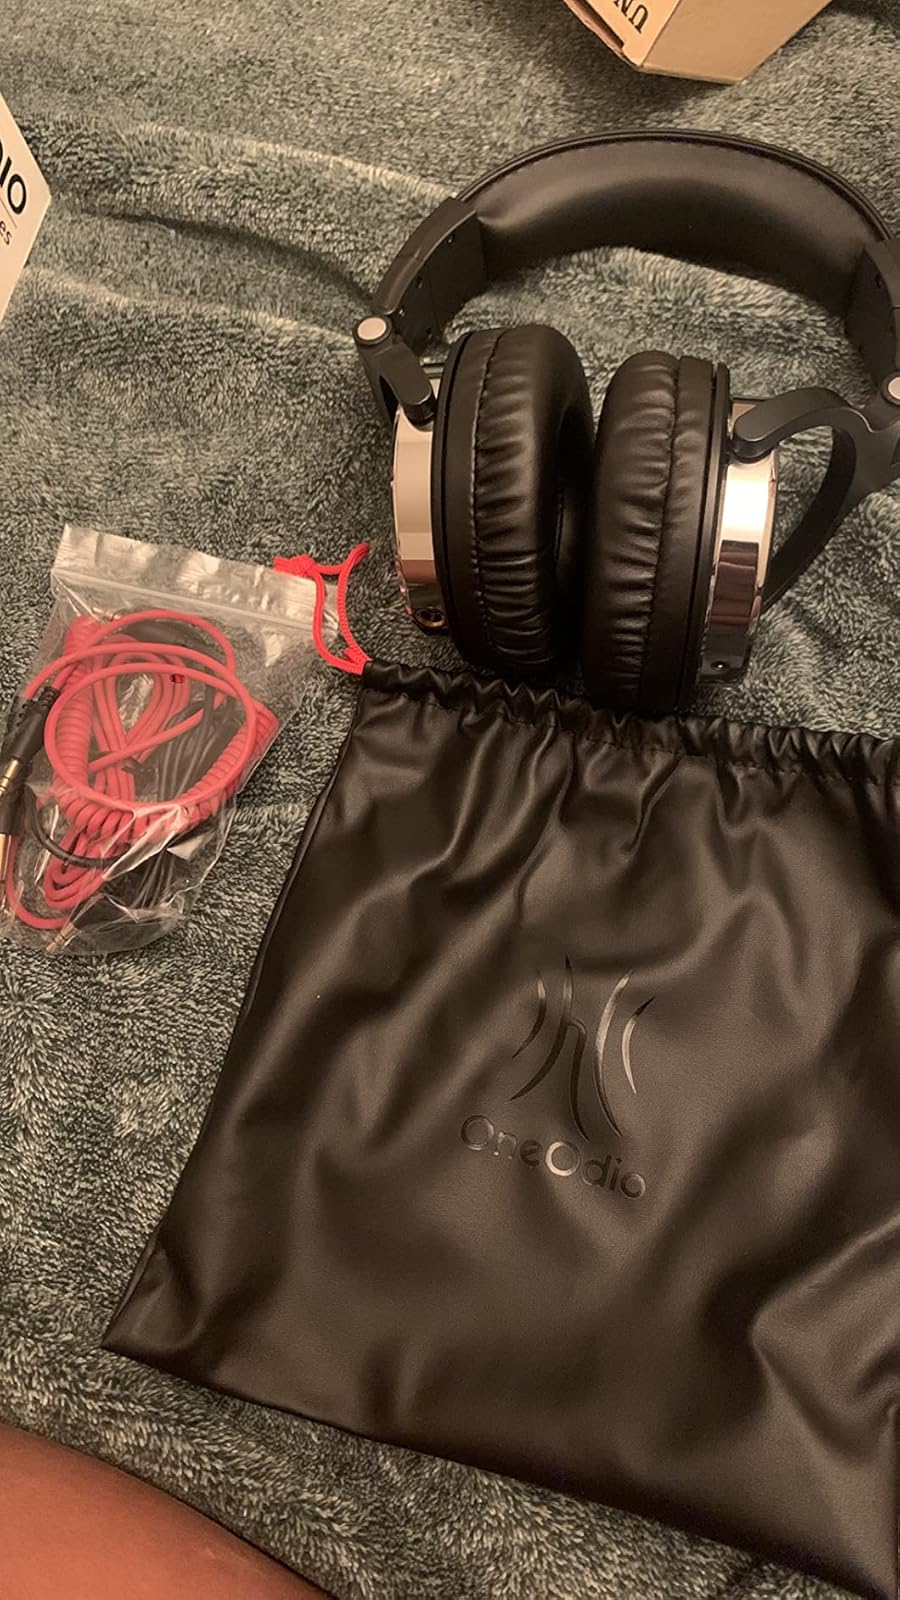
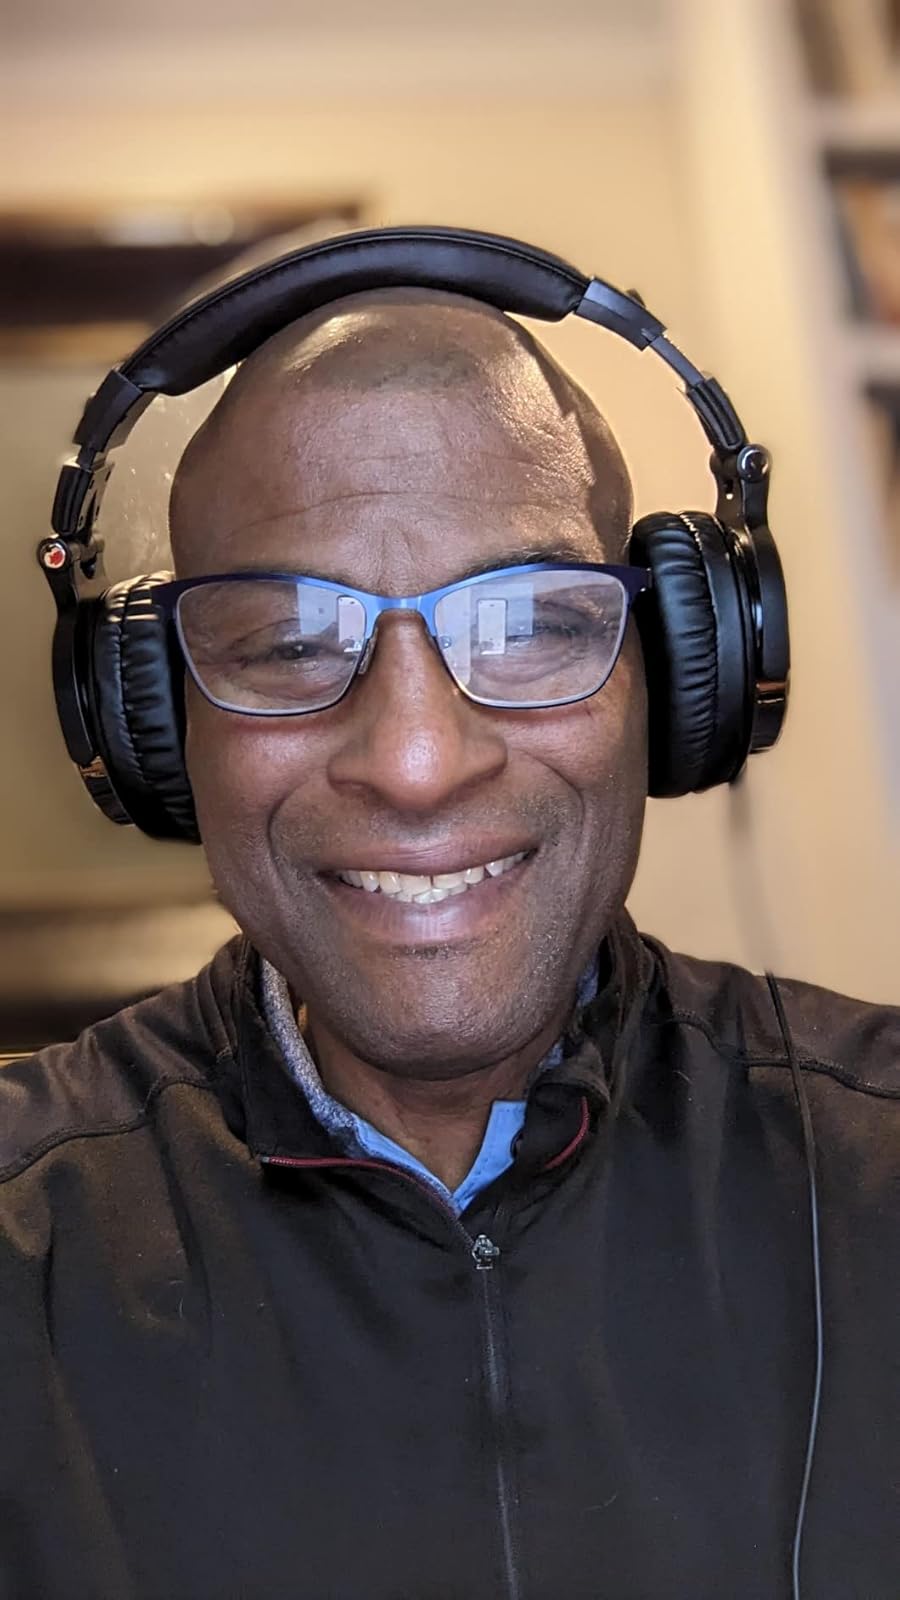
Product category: headphones
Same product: yes